Marcelo H. del Pilar

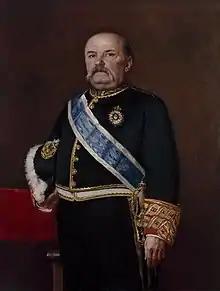
Manuel Becerra, a Spanish politician and revolutionary.

In 1887 and 1888, del Pilar wrote a series of anti-friar petitions to the colonial authorities and the Queen Regent. On November 20 and 21, 1887, he wrote the complaints of two Navotas residents, that of Mateo Mariano and the "gobernadorcillo de naturales" of Navotas, to the civil governor. Del Pilar also prepared, on February 20, 1888, the petition of the "gobernadorcillos" and residents of Manila to the Governor-General. On March 1, 1888, the residents of the districts of Manila and the nearby provinces, led by Doroteo Cortés and José Anacleto Ramos, marched to the office of Centeno. They presented a manifesto addressed to the Queen Regent. This manifesto, entitled "Viva España! Viva el Rey! Viva el Ejército! Fuera los Frailes!" (Long live Spain! Long live the King! Long live the Army! Throw the friars out!), was believed to be written by Cortés and del Pilar. It demanded the friars' expulsion from the Philippines including Manila Archbishop Pedro P. Payo. A few days later, Centeno resigned as civil governor of Manila. Governor-General Terrero's term also ended the following month. General Antonio Moltó, Terrero's successor, ordered the arrest of the organizers of the anti-friar demonstration, abolished Quiroga's decree on funerals, and pardoned Fr. Hevía for his previous offenses. These measures, however, did not affect del Pilar and his group. They continued their anti-friar activities in Malolos where they managed to elect Vicente Gatmaitán as Manuel Crisóstomo's successor.